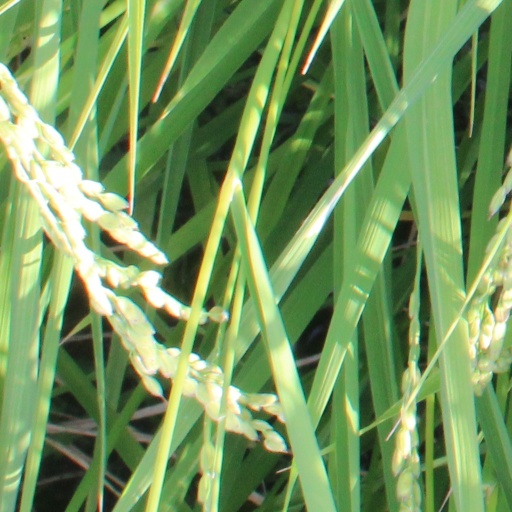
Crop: rice